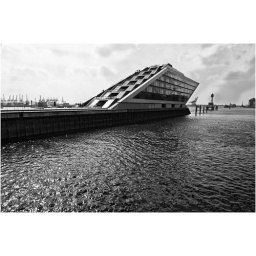
Office building on the banks of the river Elbe in Hamburg.